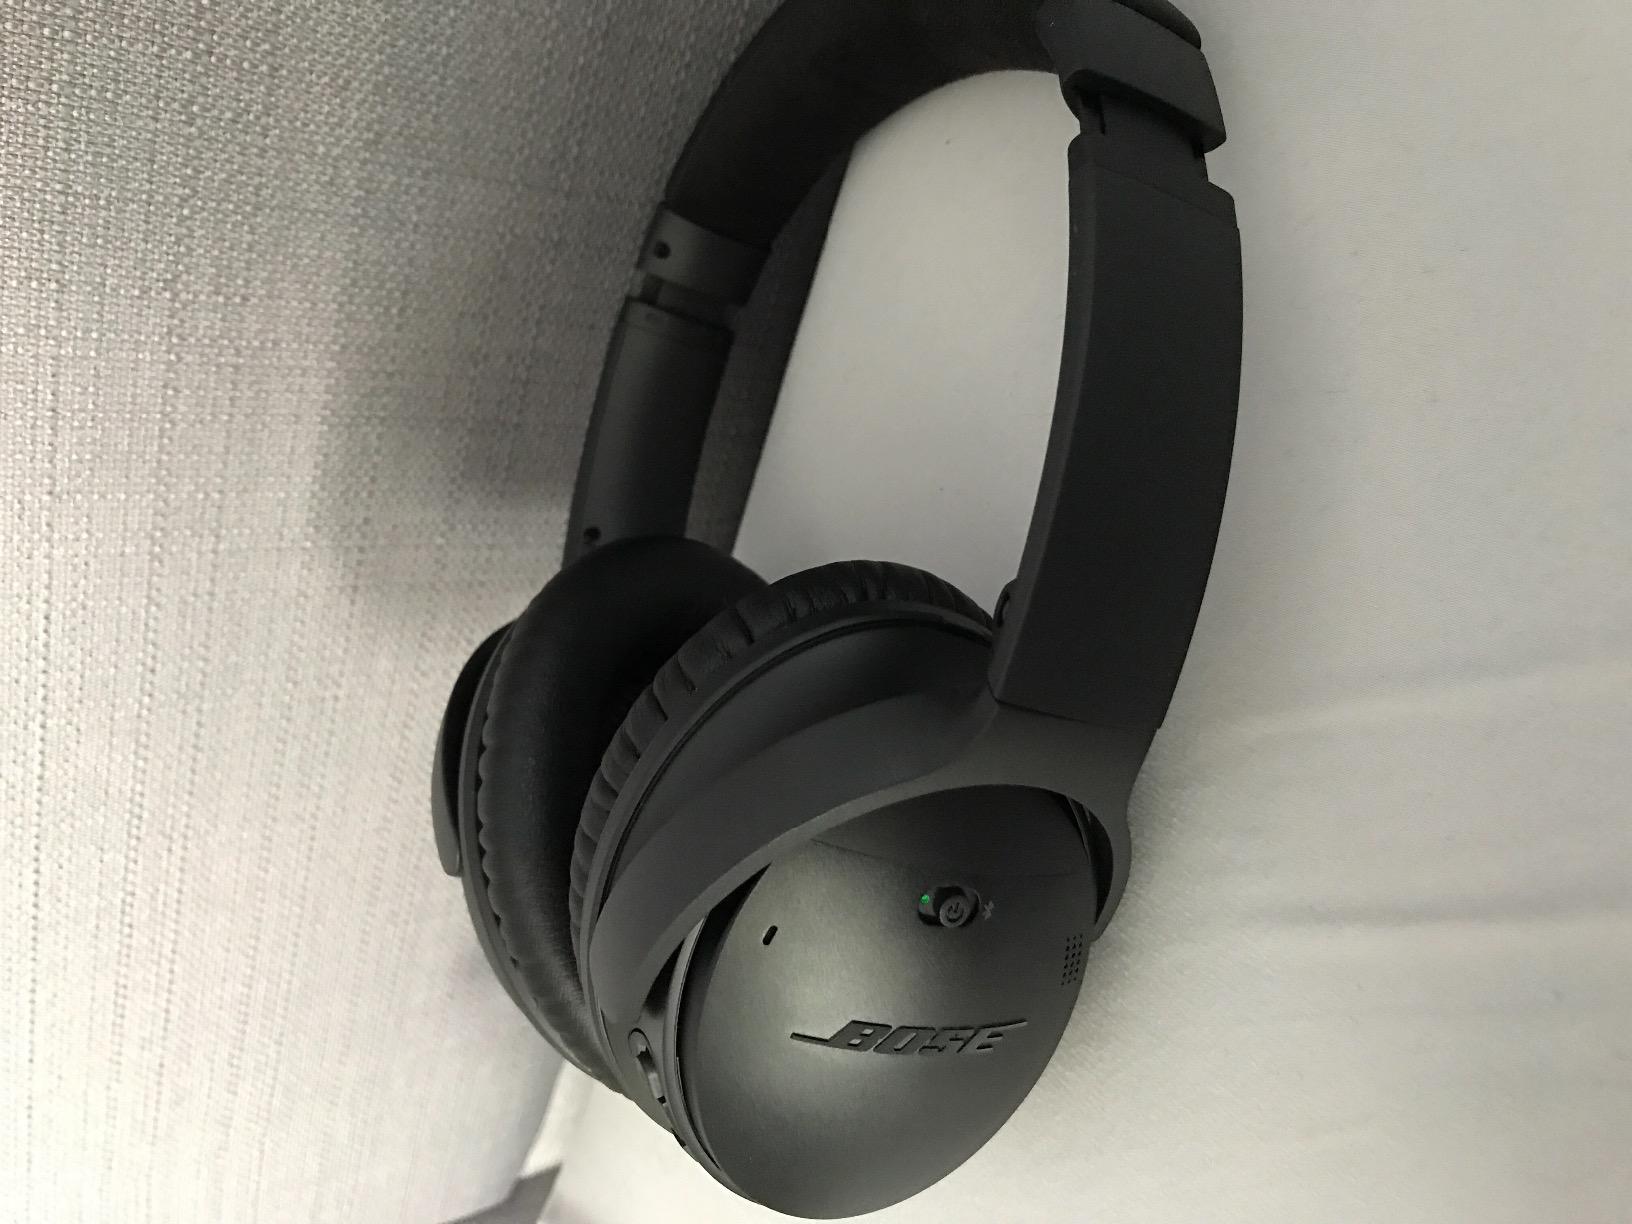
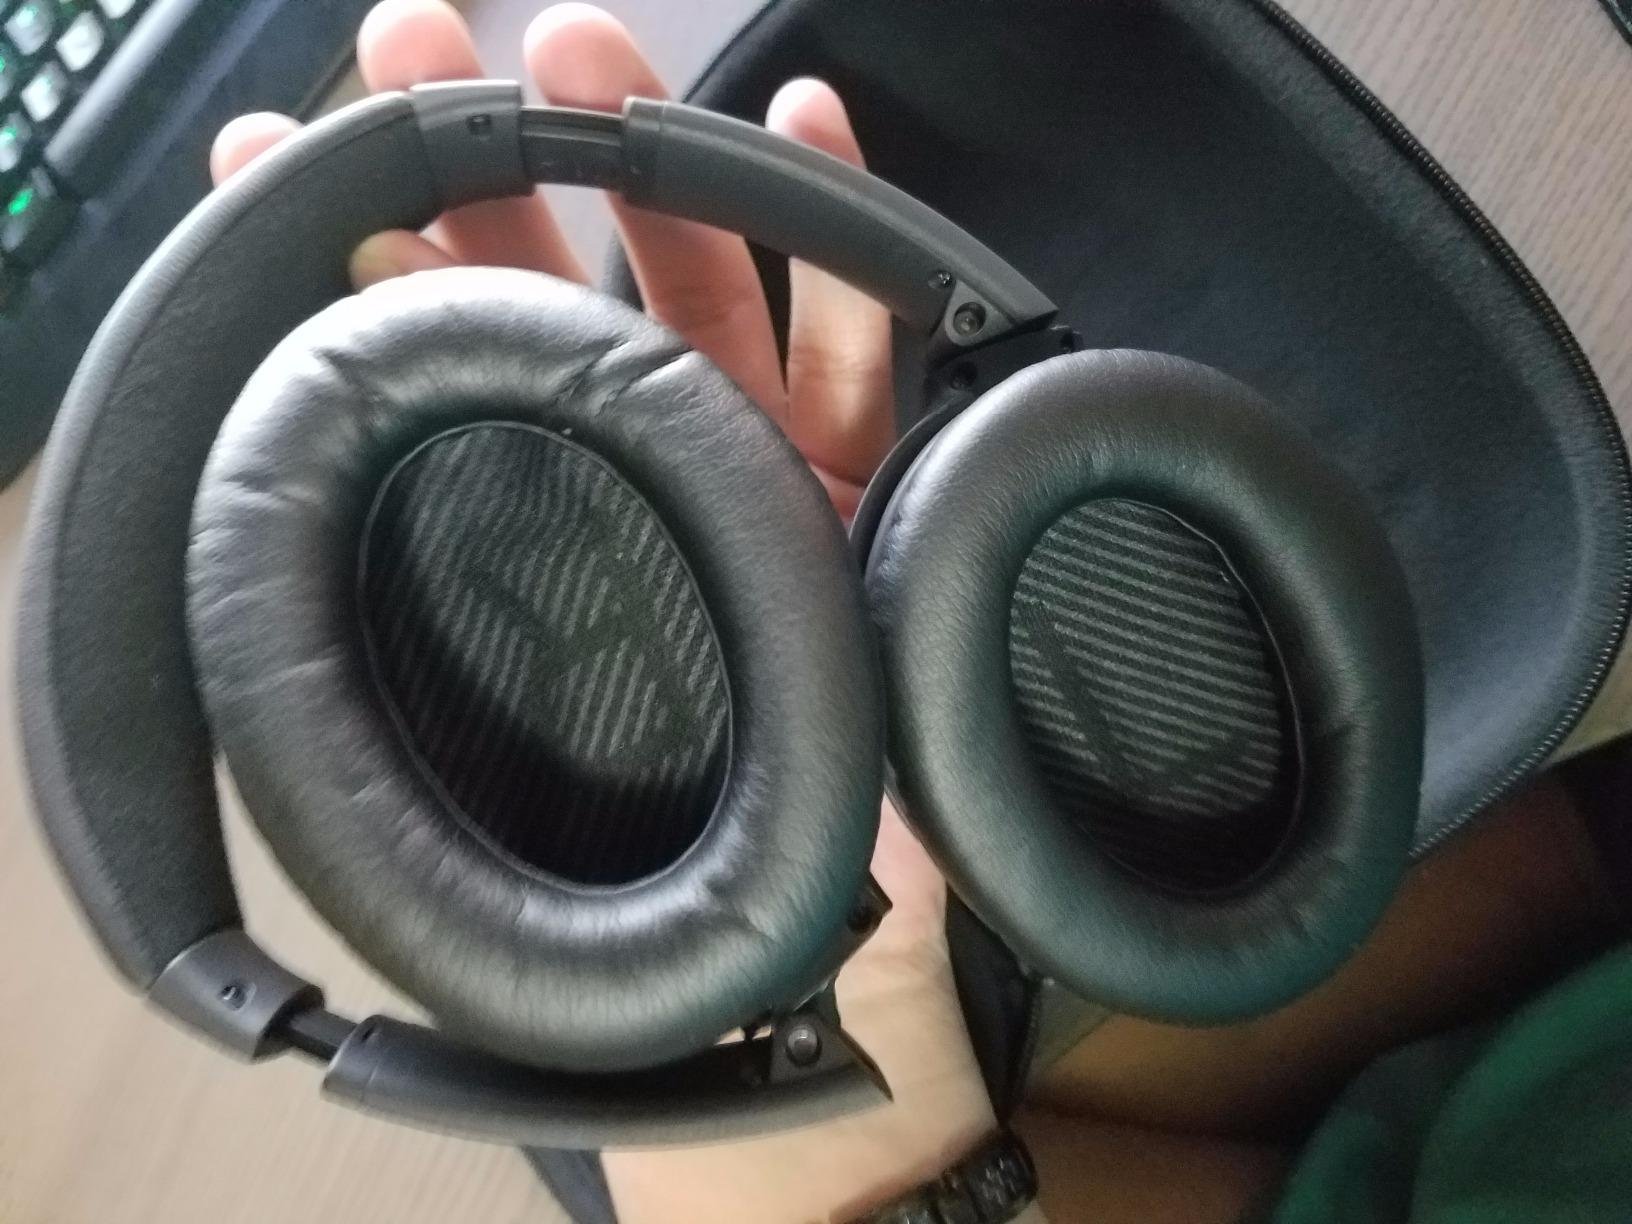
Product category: headphones
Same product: yes